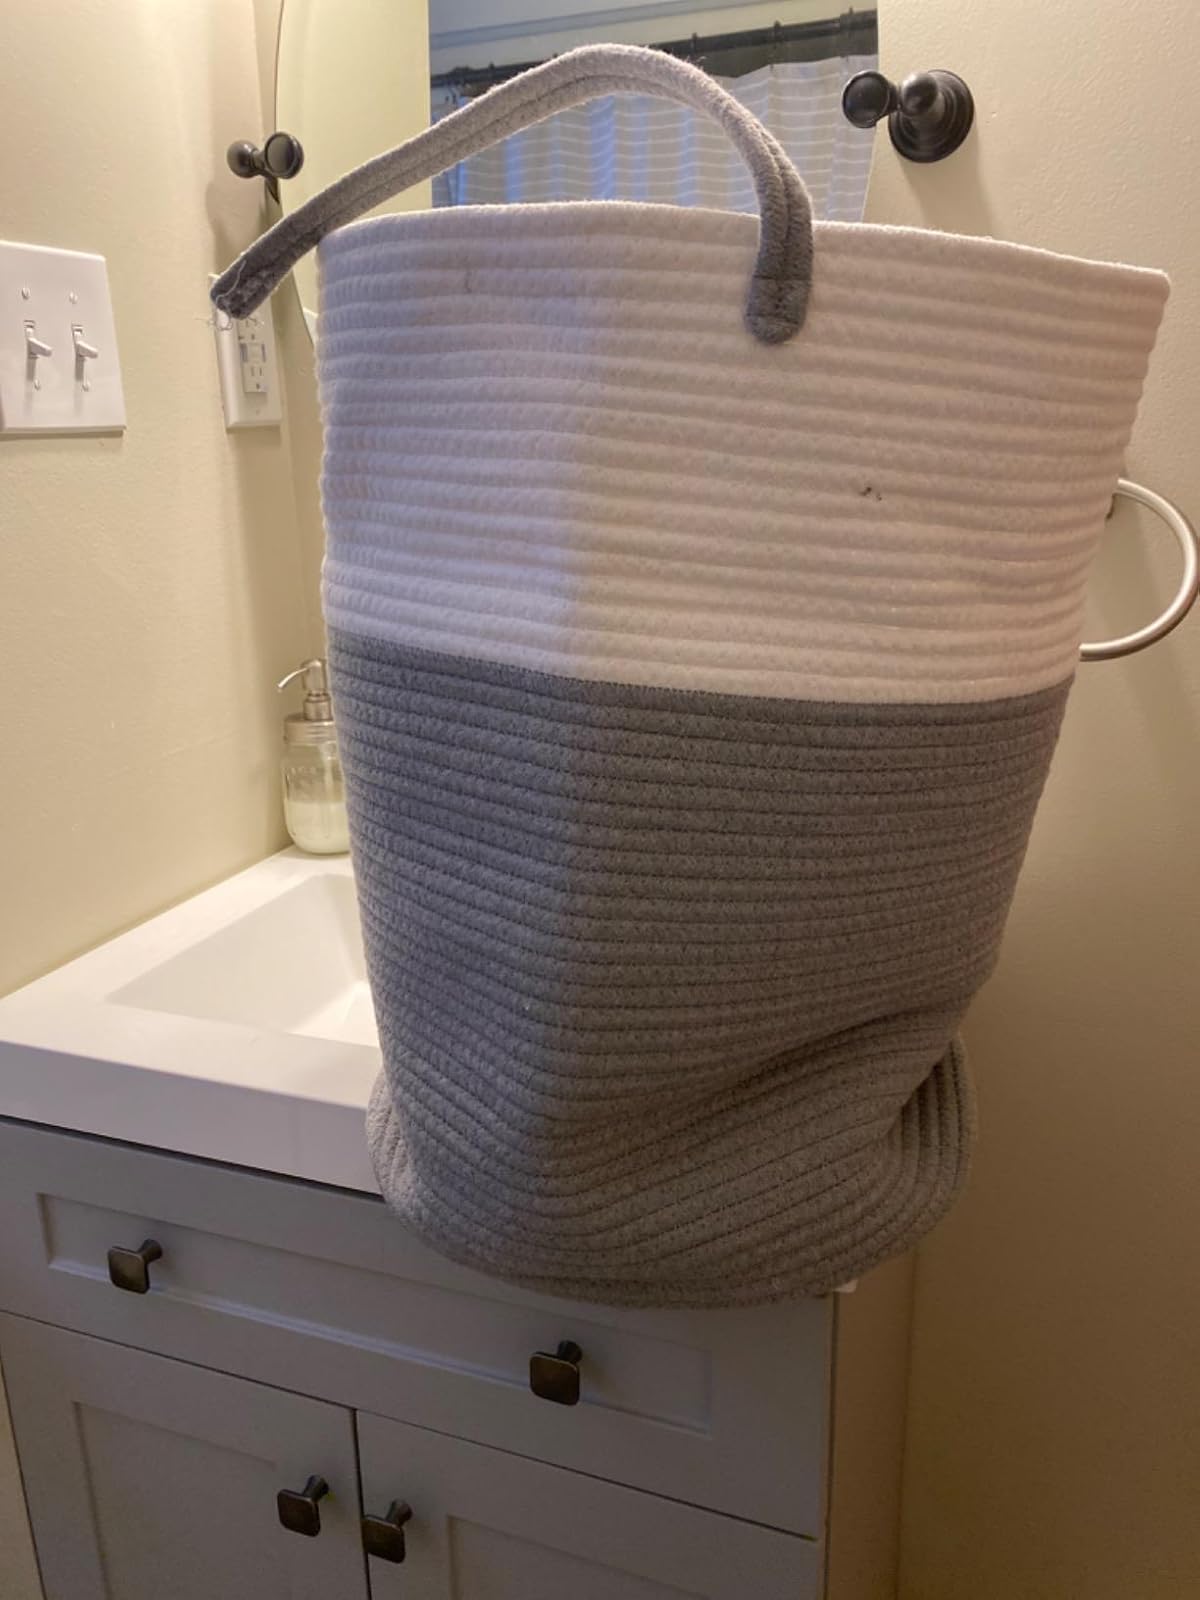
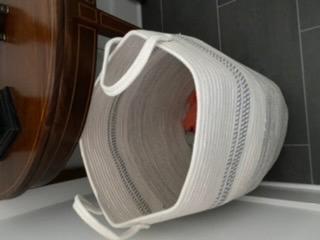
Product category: items_hamper
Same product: no